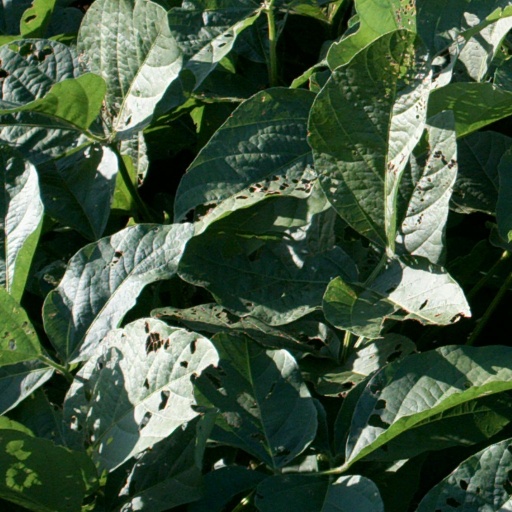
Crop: soybean